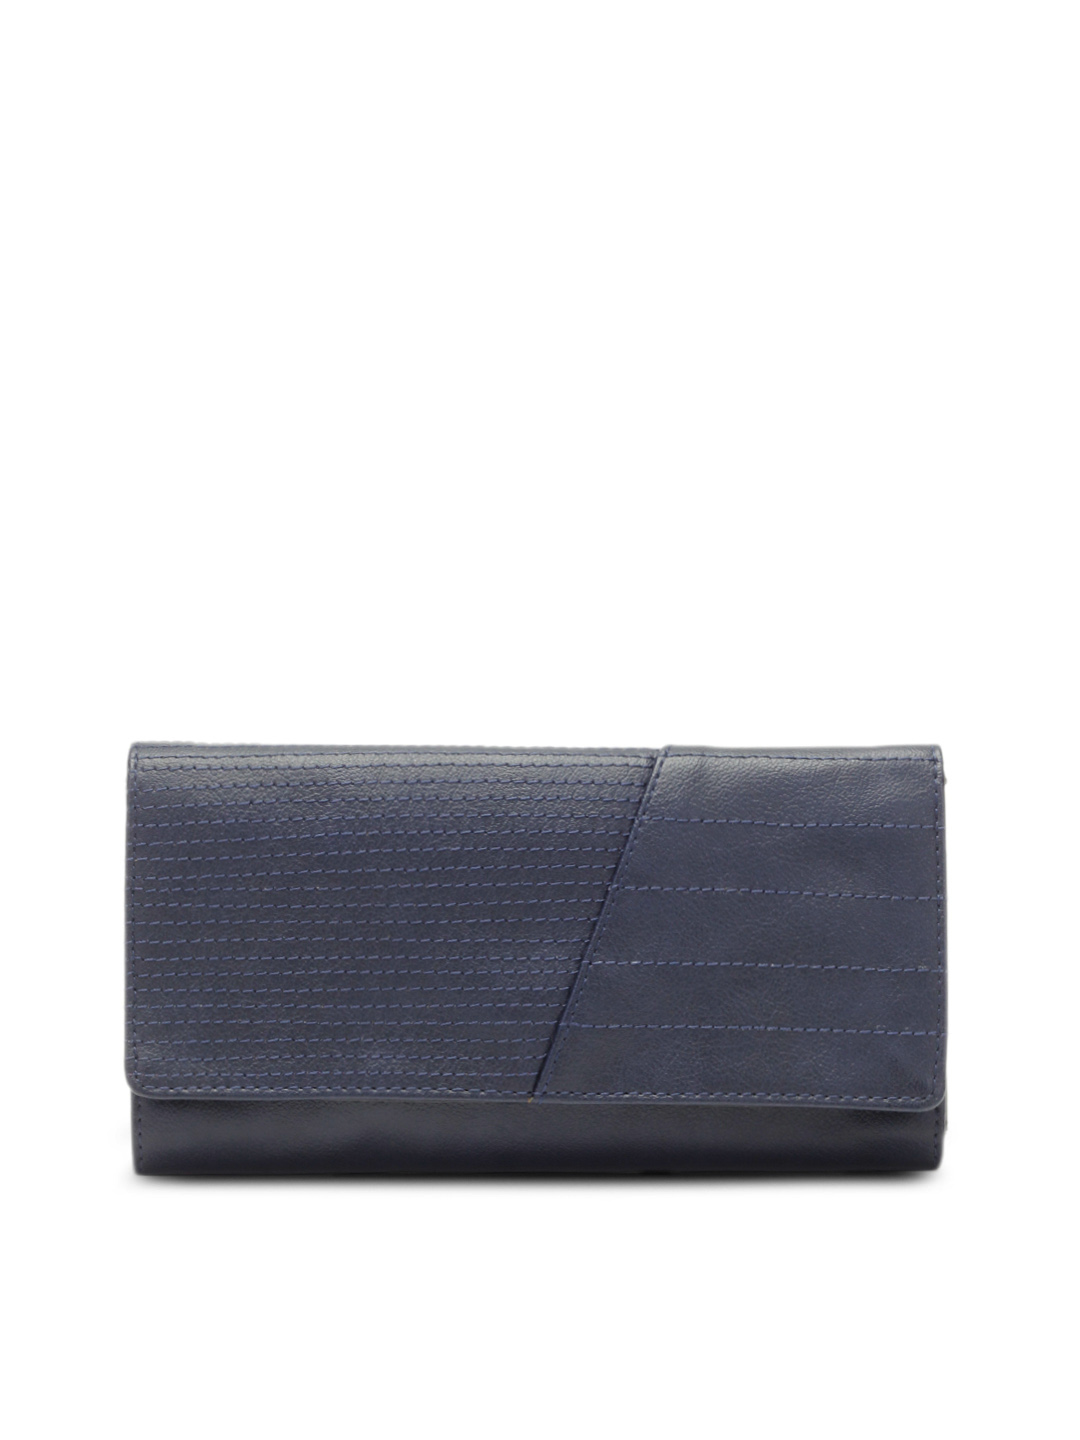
Baggit Women Blue Wallet
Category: Accessories / Wallets / Wallets
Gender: Women
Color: Blue
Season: Summer 2012
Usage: Casual